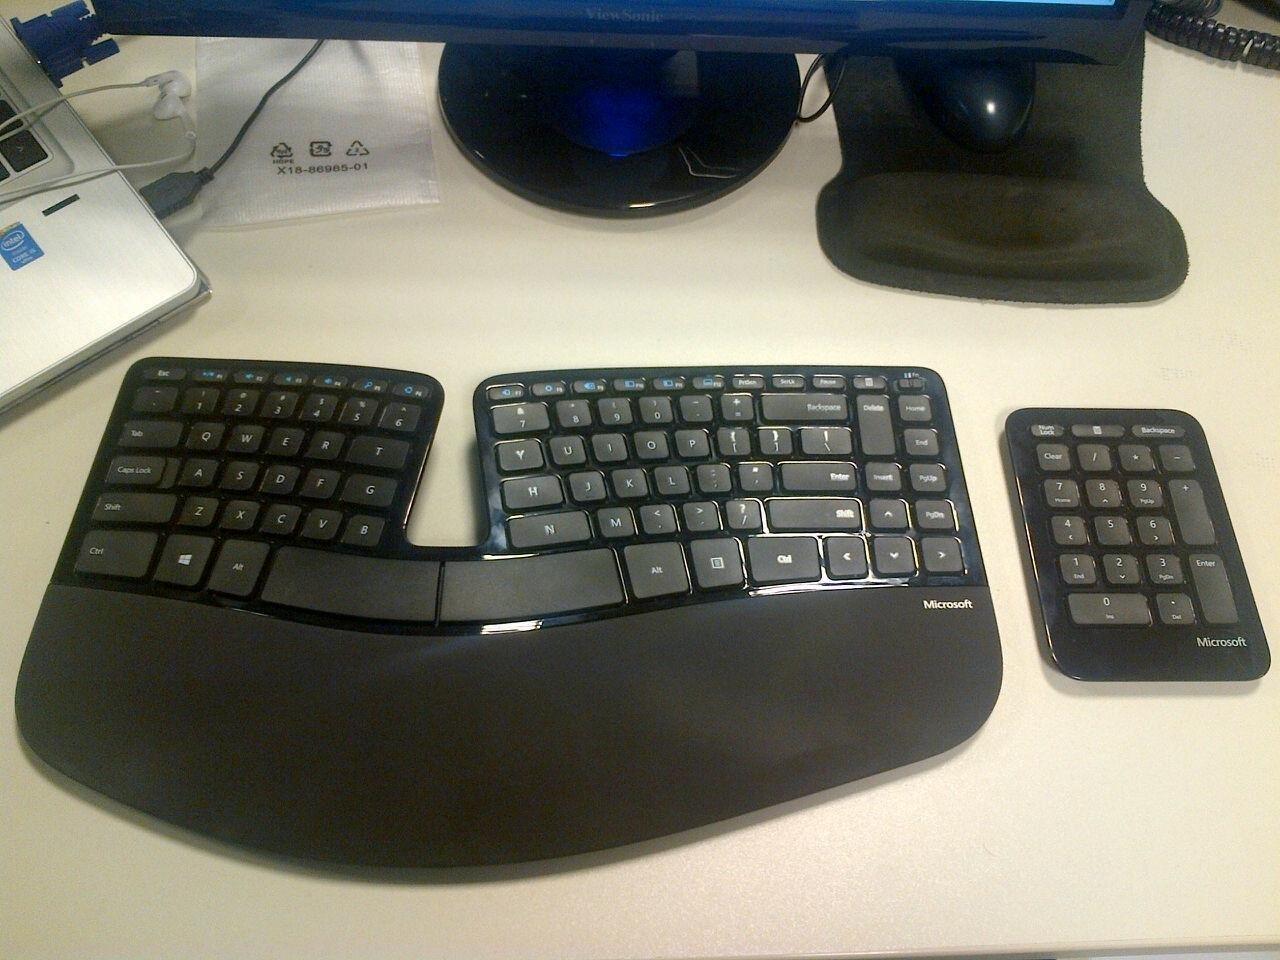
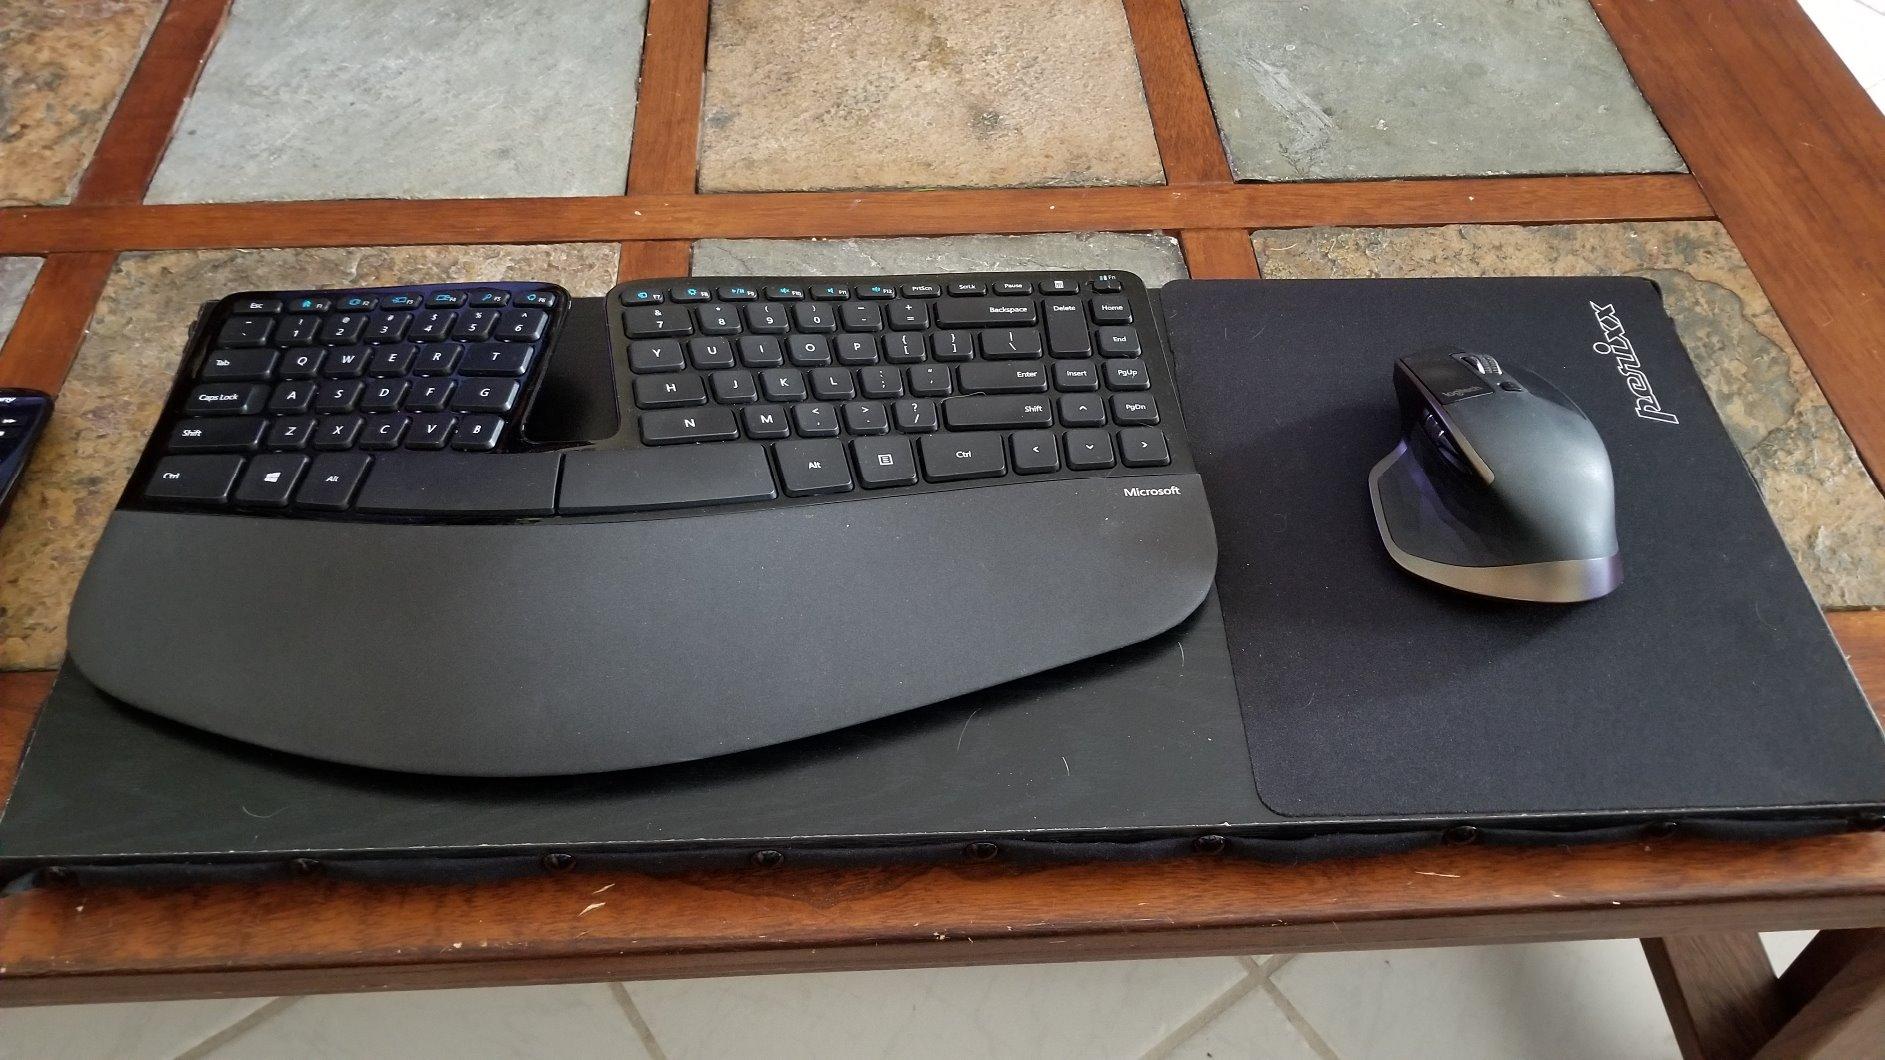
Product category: keyboard
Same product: yes